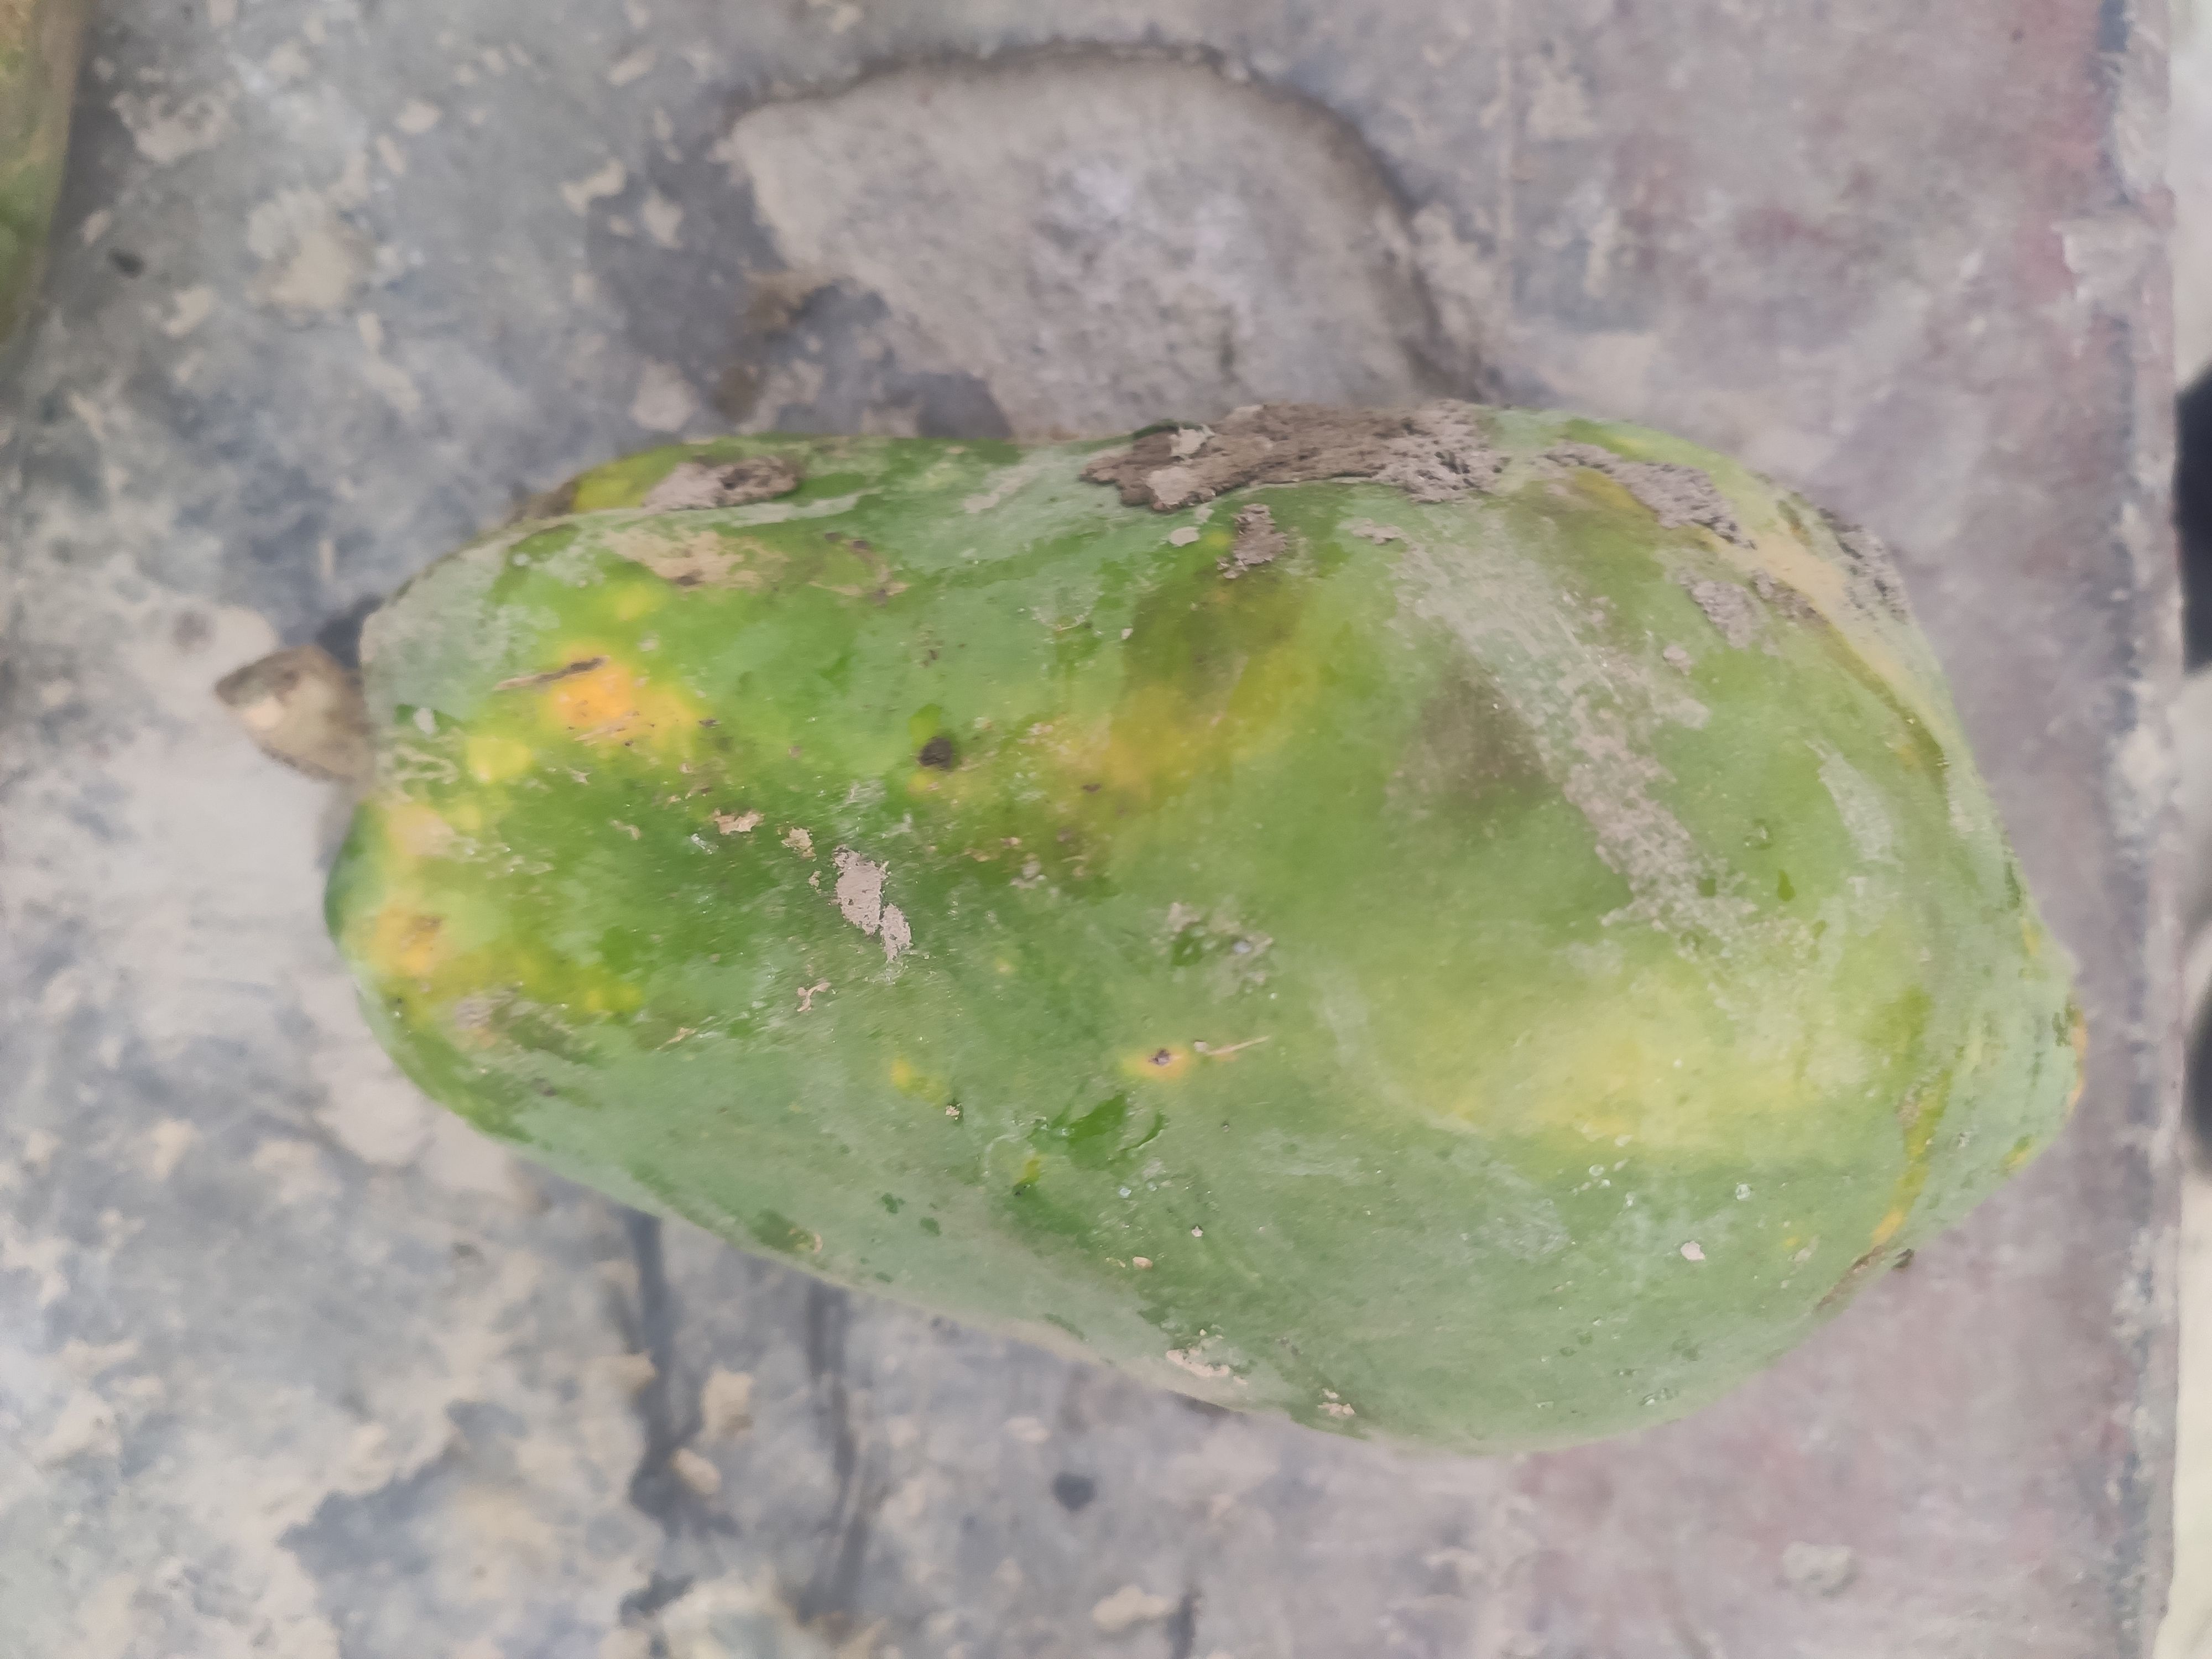
Fruit: papayas
Grade: 2nd-grade